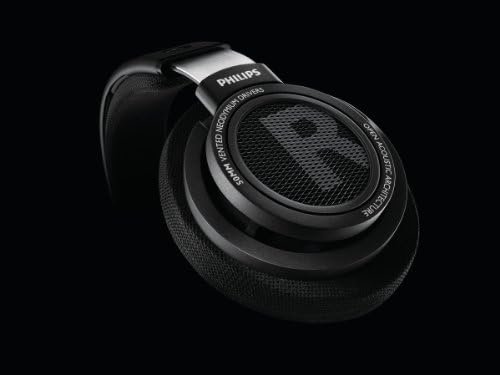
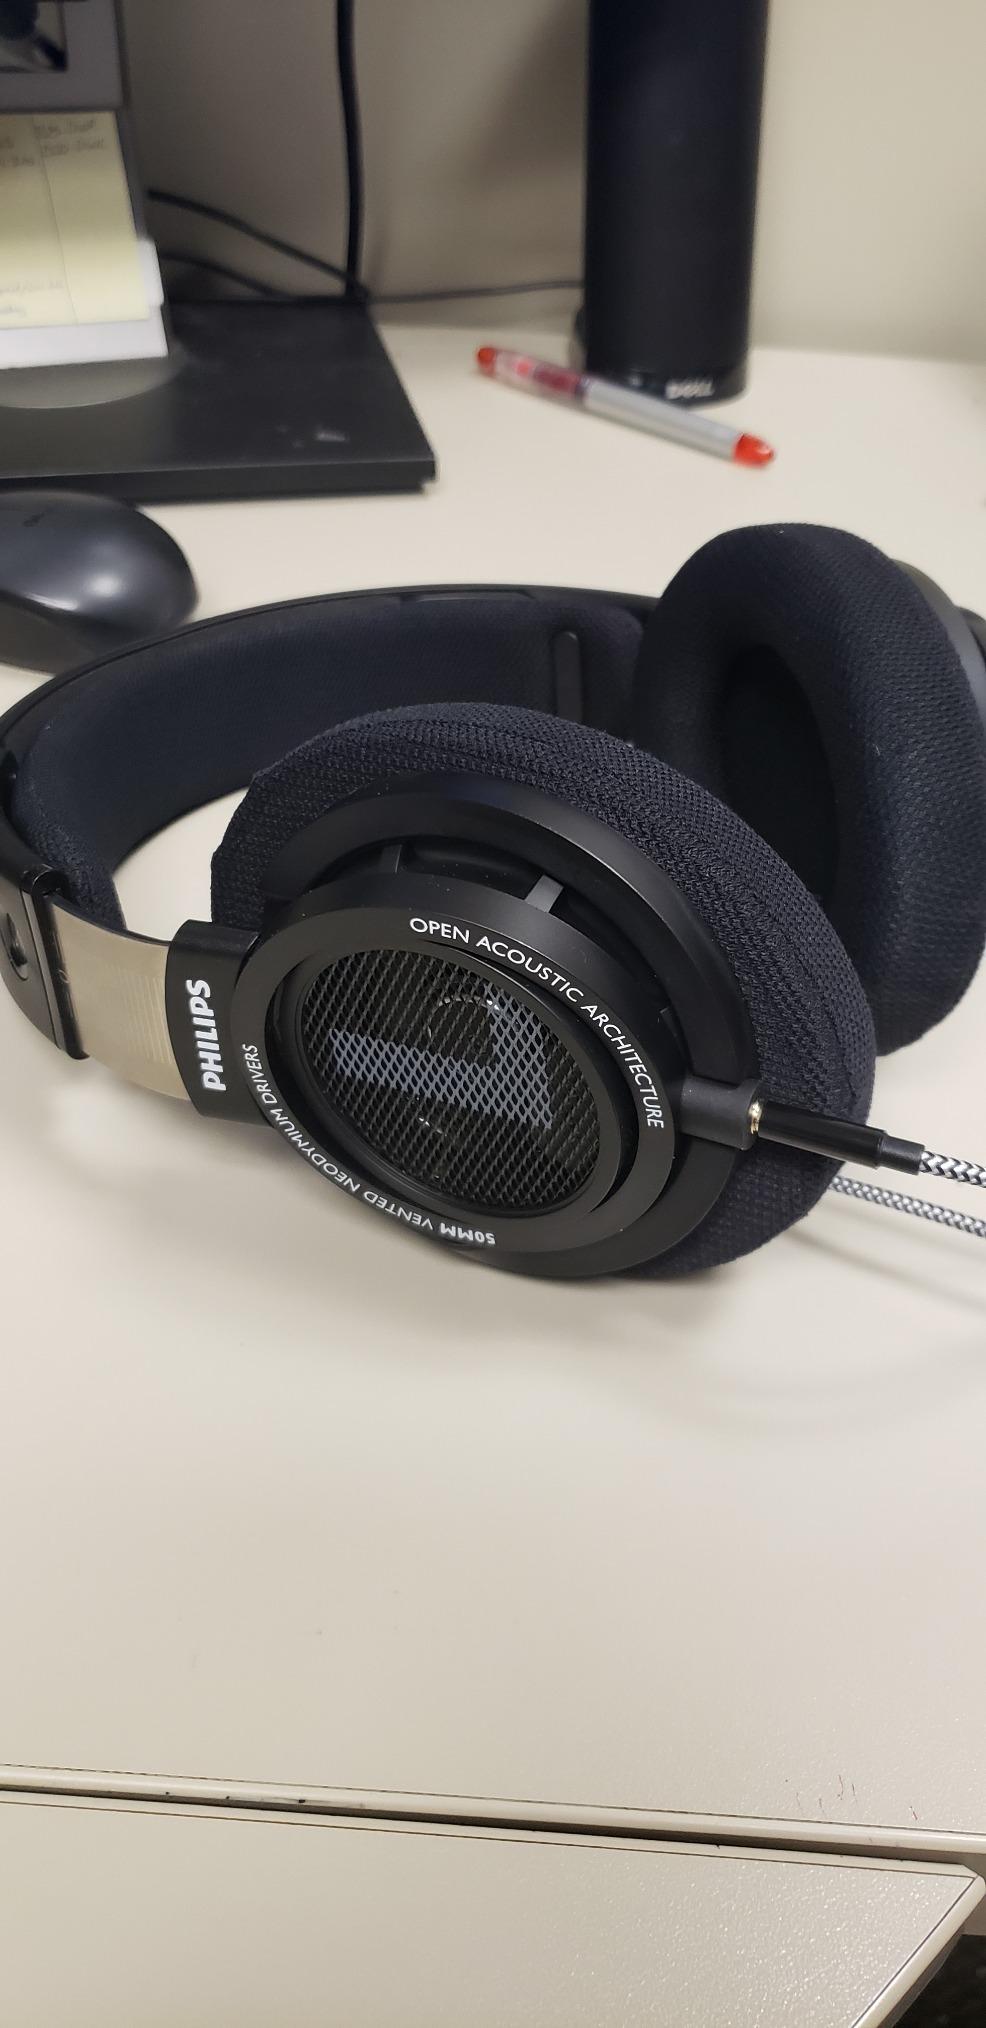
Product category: headphones
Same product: yes